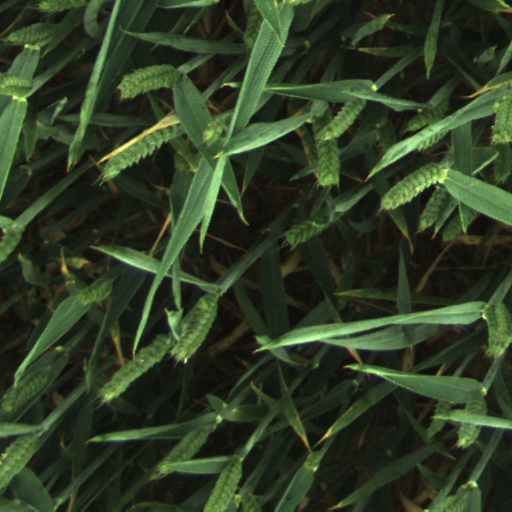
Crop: wheat